Erick All

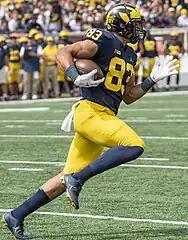
All with the Michigan Wolverines in 2021

Erick All Jr. (born September 13, 2000) is an American professional football tight end for the Cincinnati Bengals of the National Football League (NFL). He previously played college football for the Michigan Wolverines and the Iowa Hawkeyes.